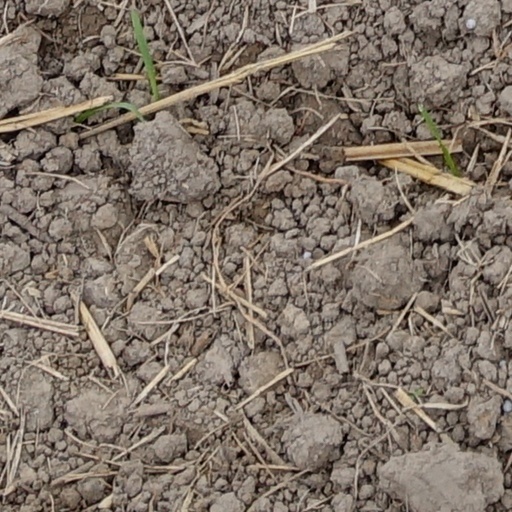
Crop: wheat